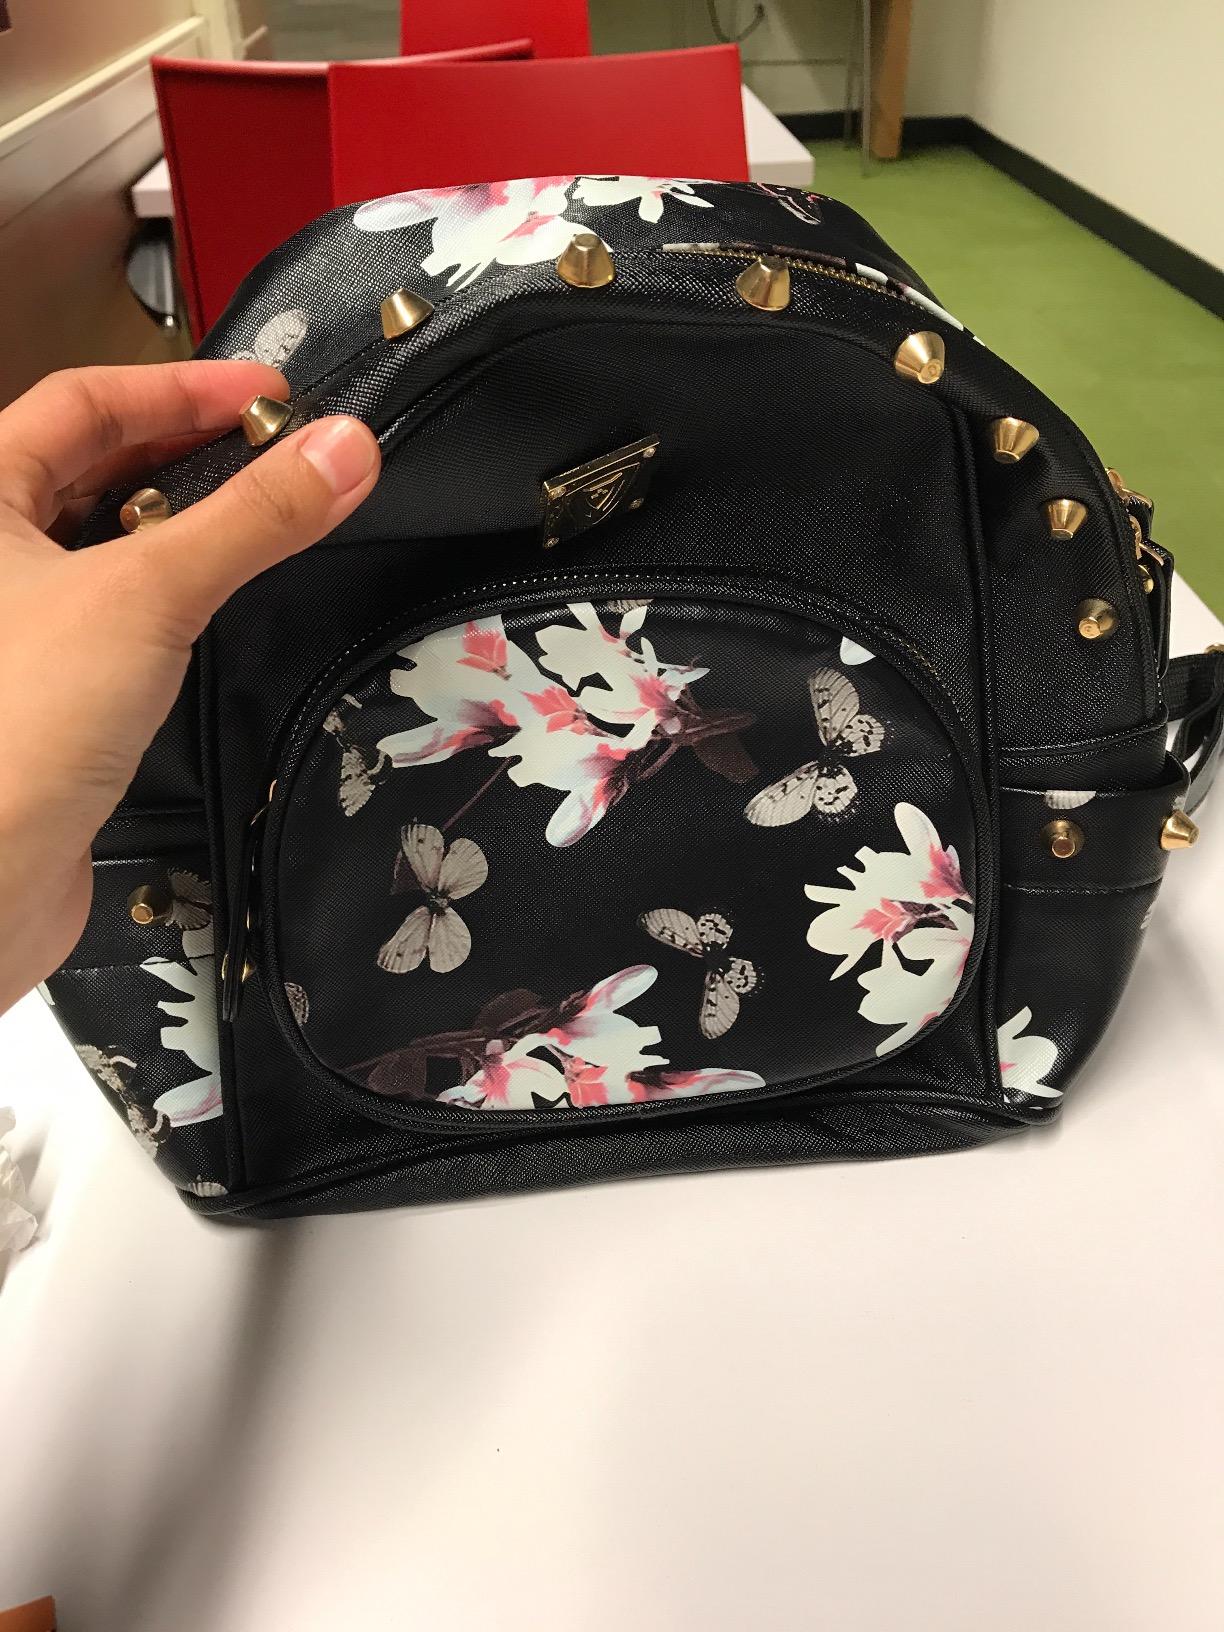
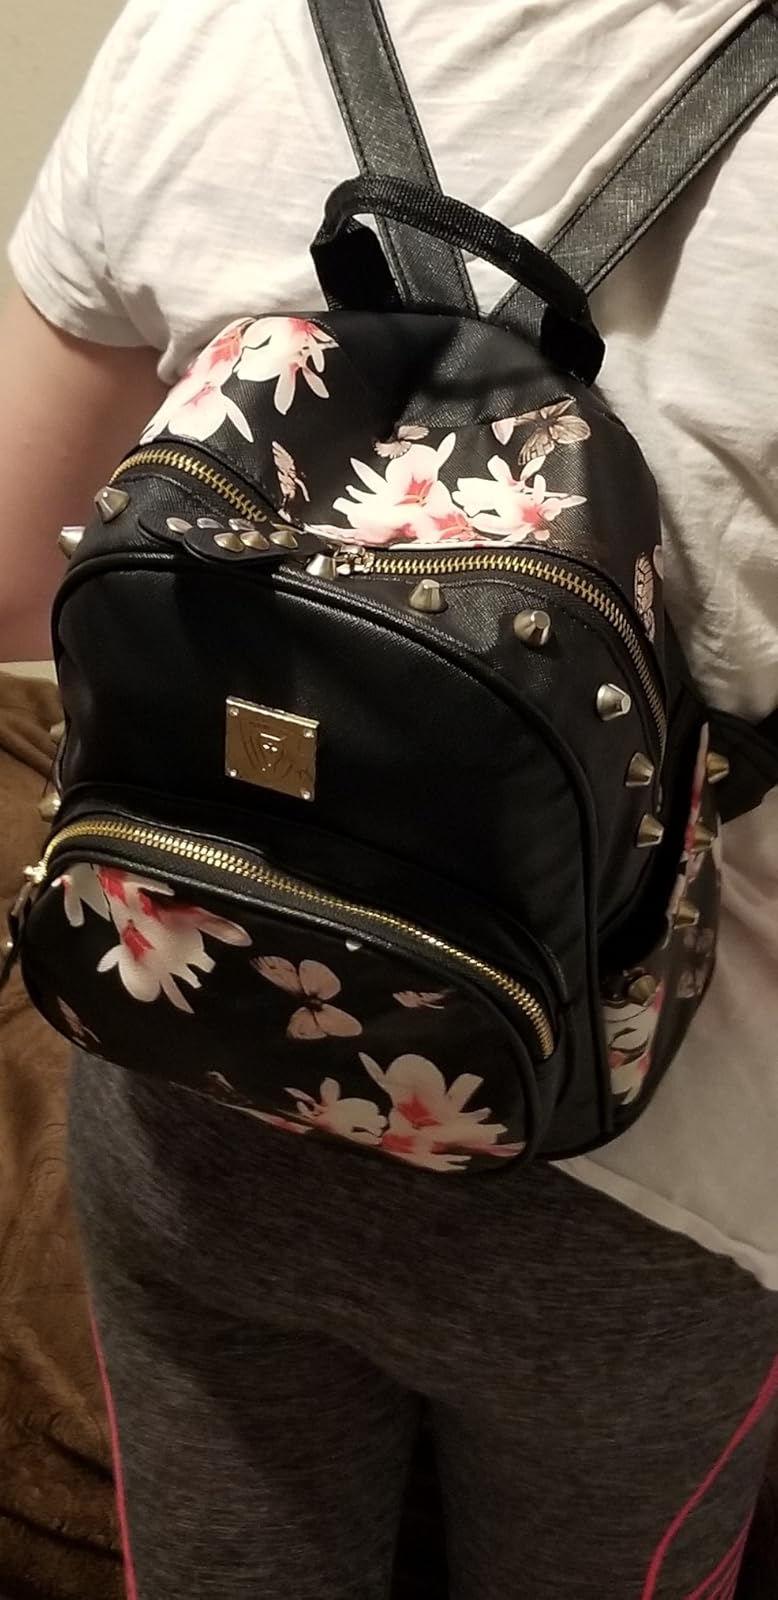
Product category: accessories_handbag
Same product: yes